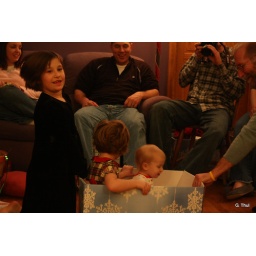
Riding in the wrapping paper box